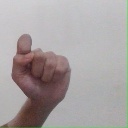
अक्षर: घ